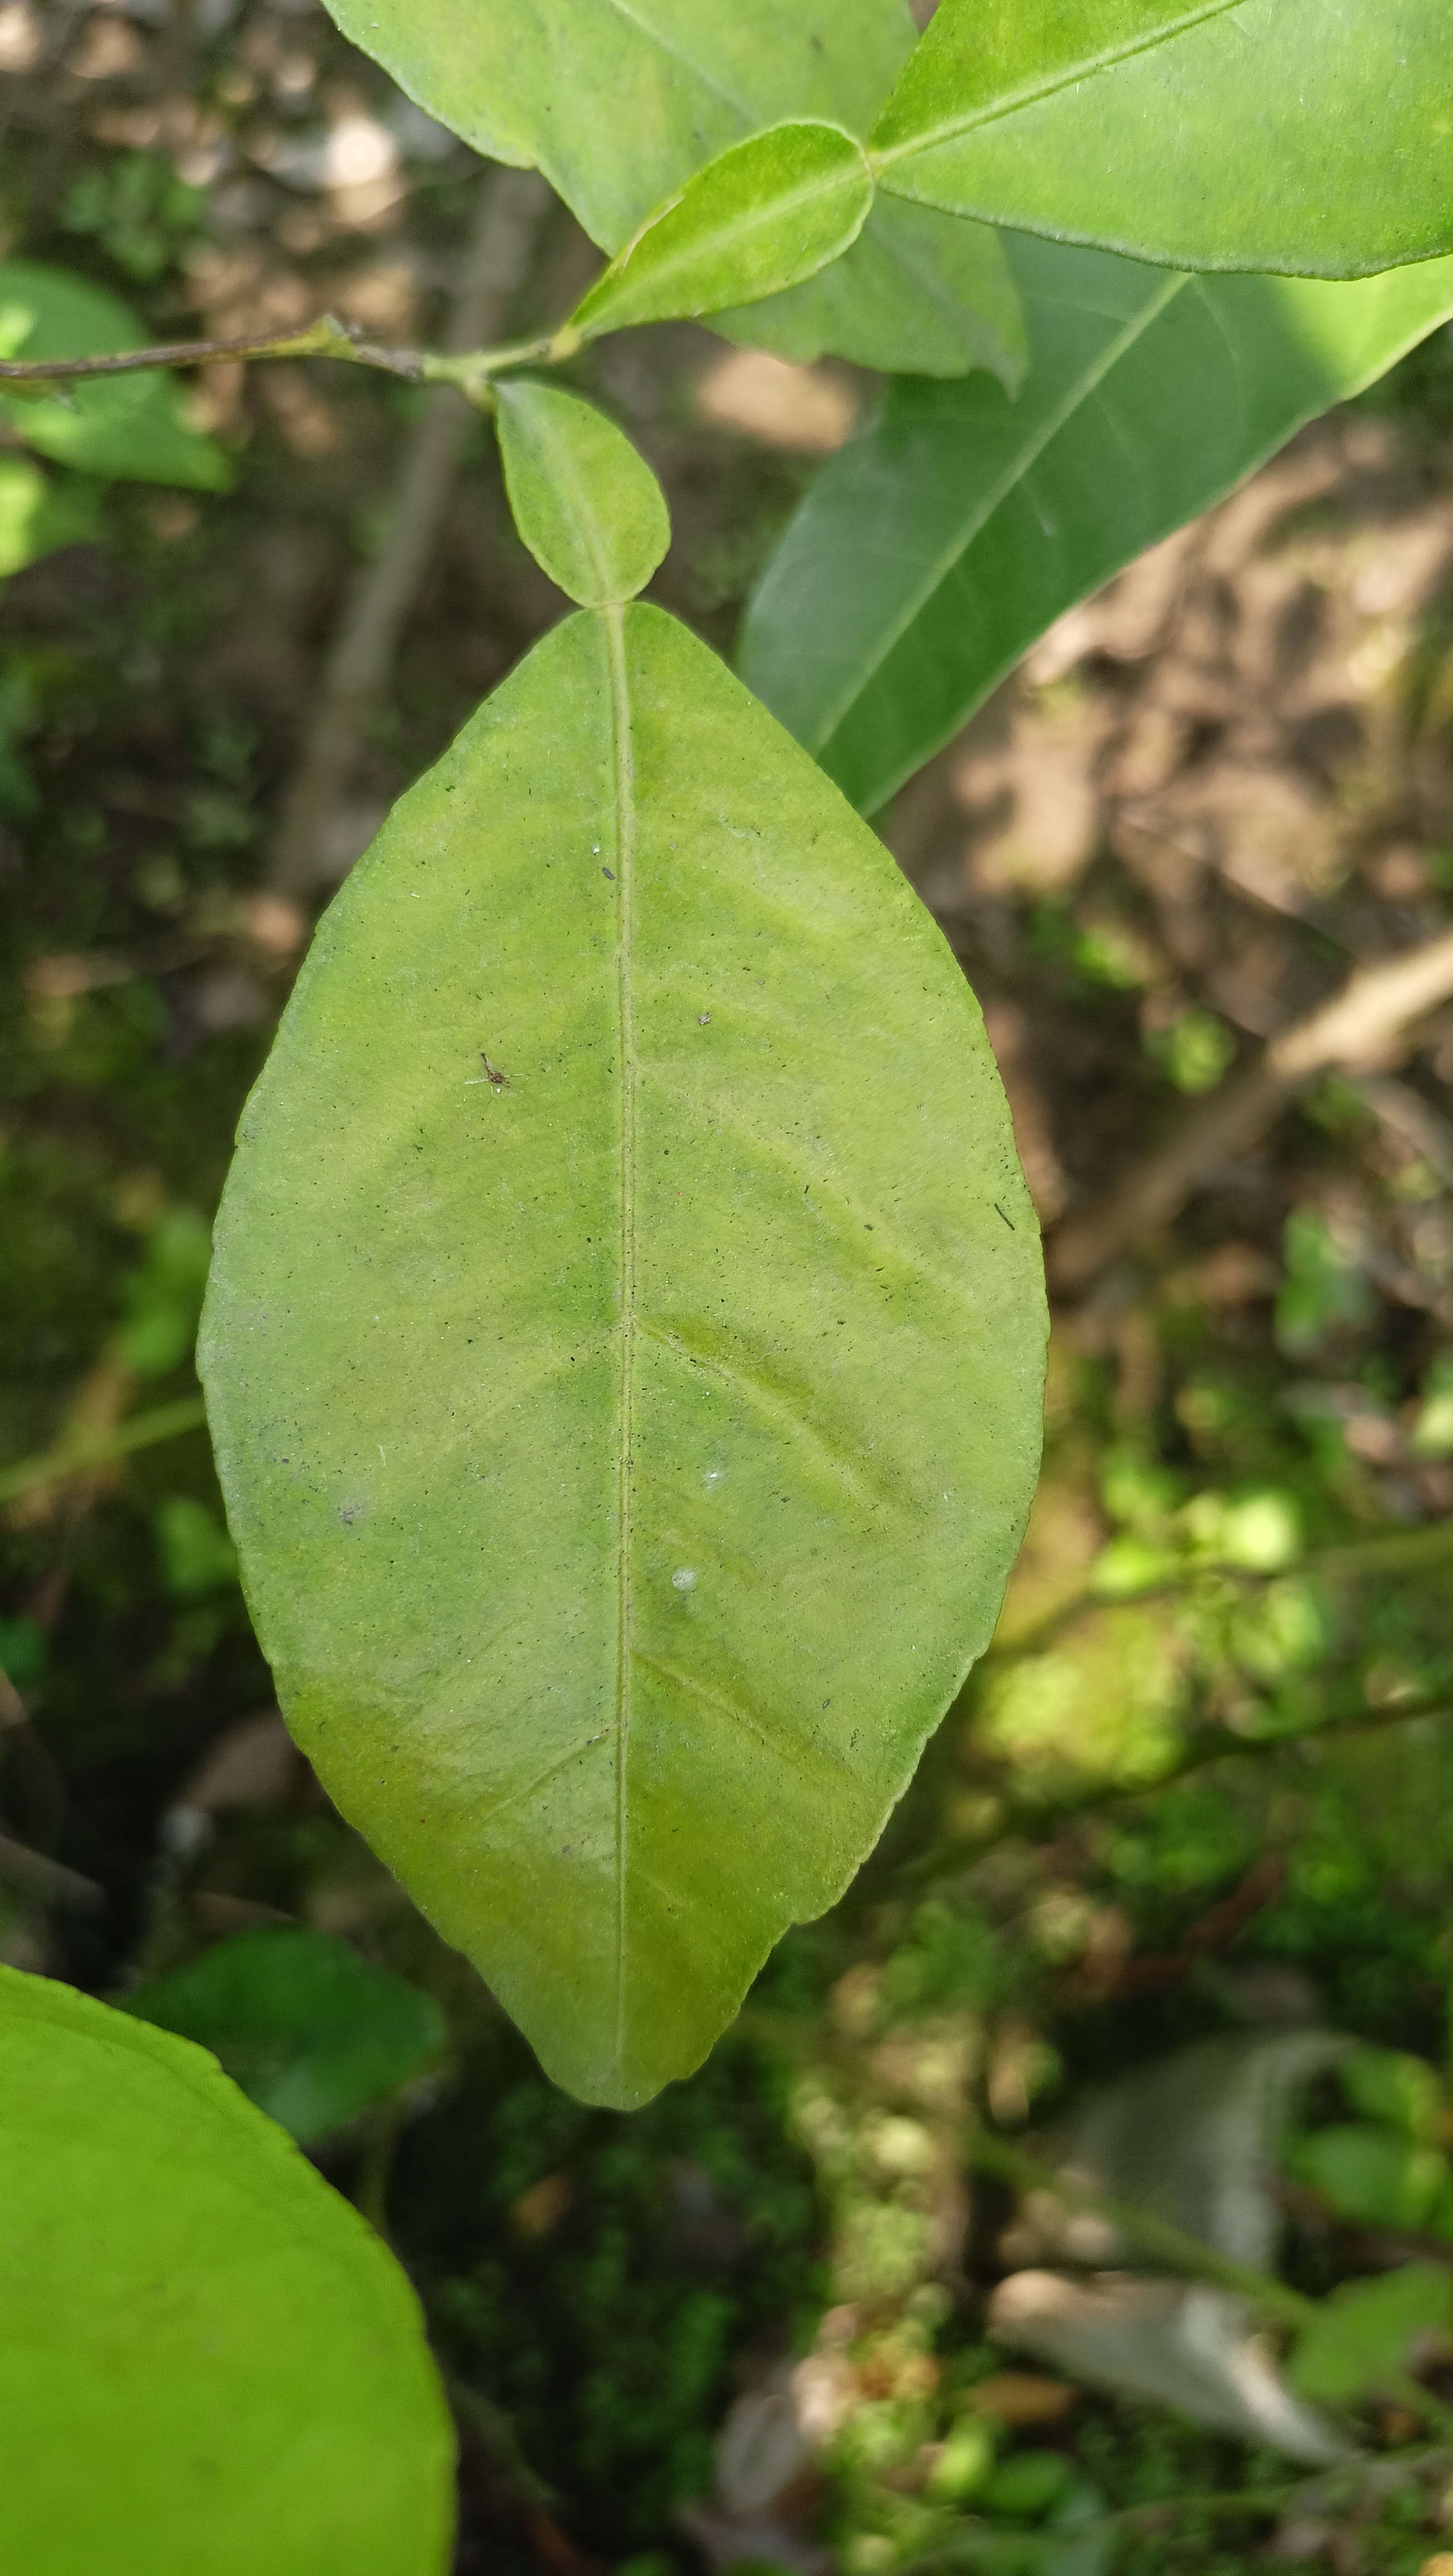
Mandarin leaf variety: Nagpuri